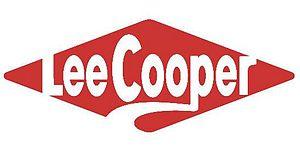
Logo Lee Cooper
Lee Cooper est une entreprise de confection textile anglaise, célèbre pour ses blue-jeans, filiale d'Iconix Brand Group.